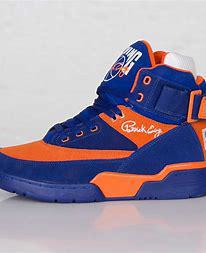
Brand: Ewing
Model: 33 Hi